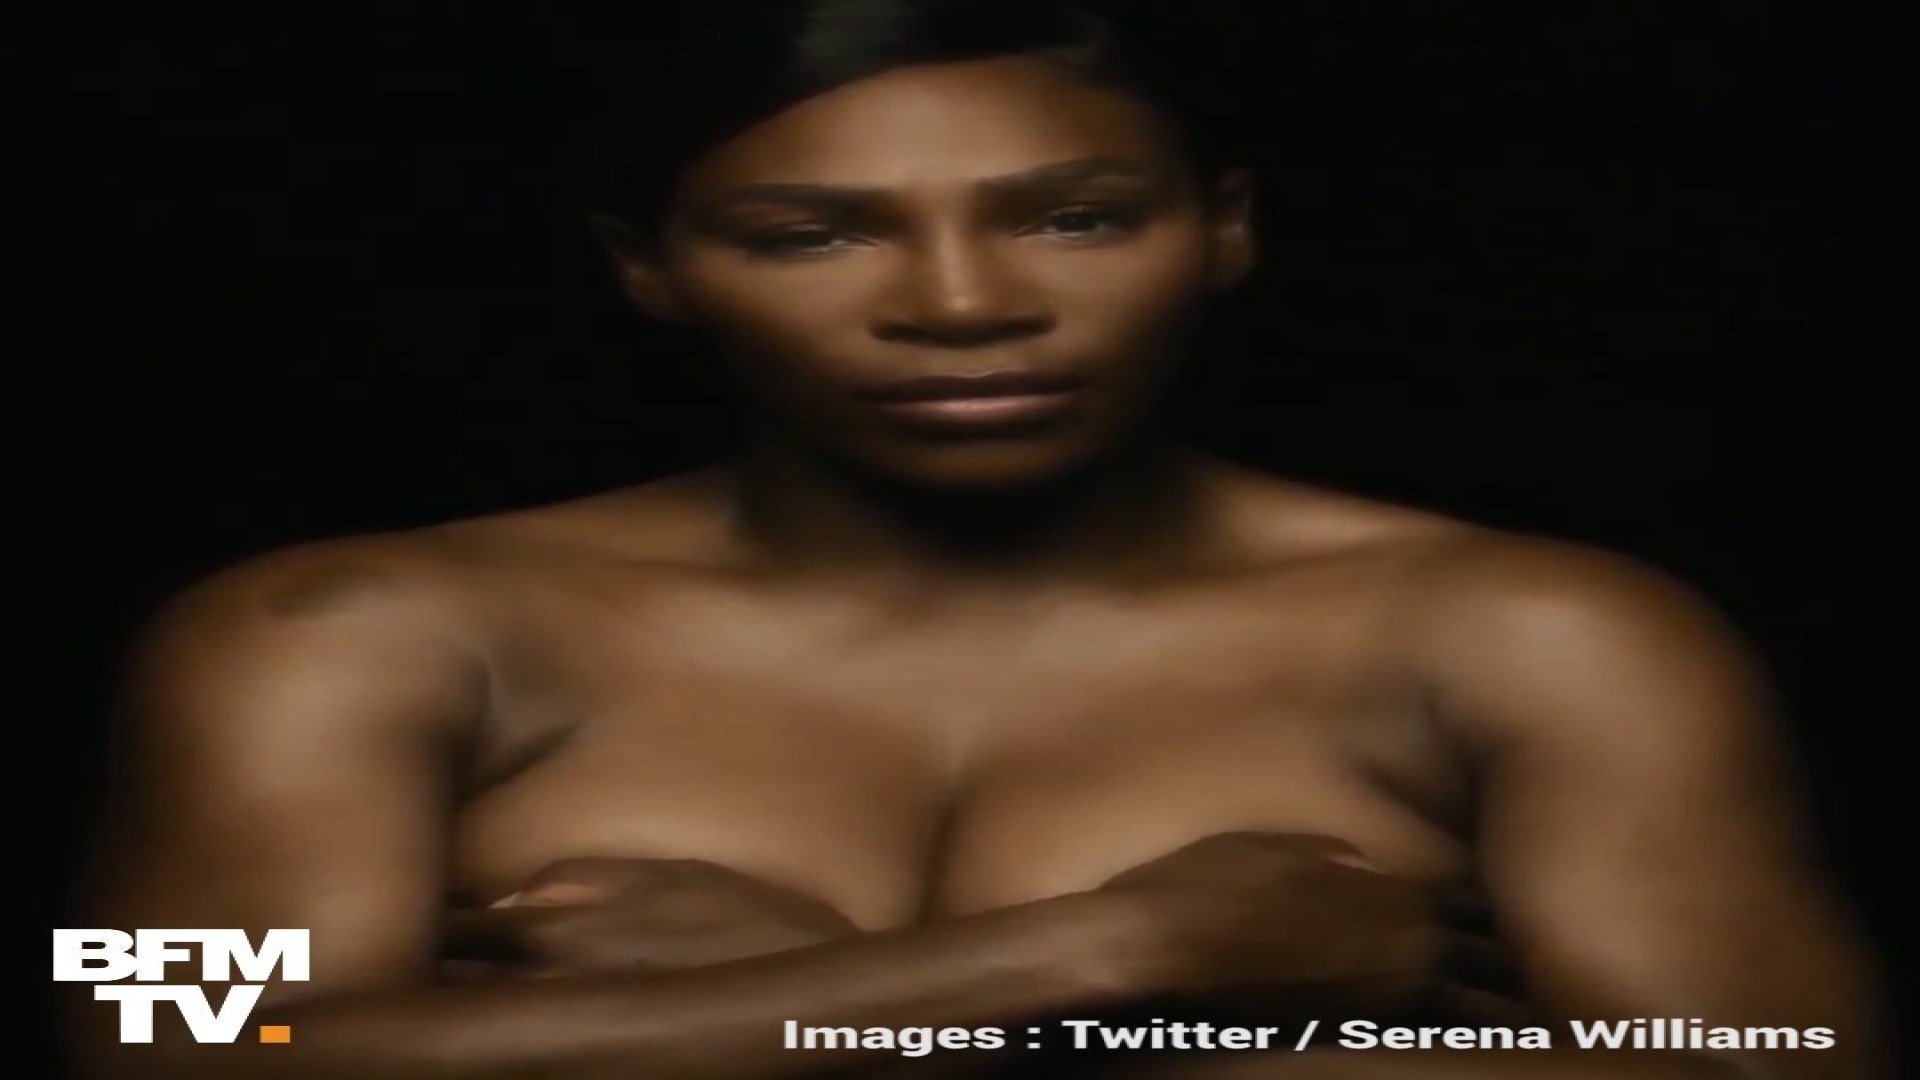
Gender: women